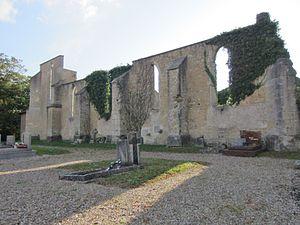
Flirey est une commune française située dans le département de Meurthe-et-Moselle en région Grand Est.